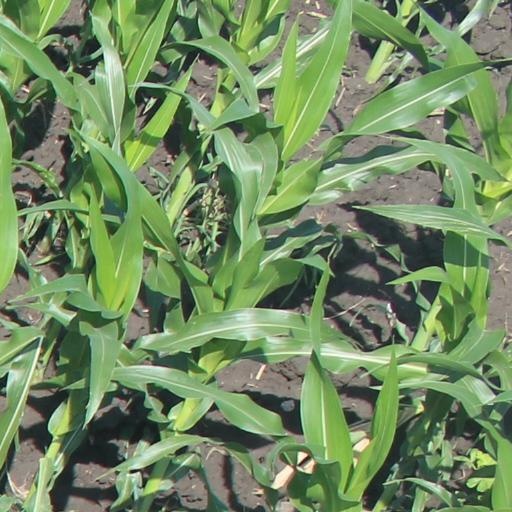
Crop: maize; corn